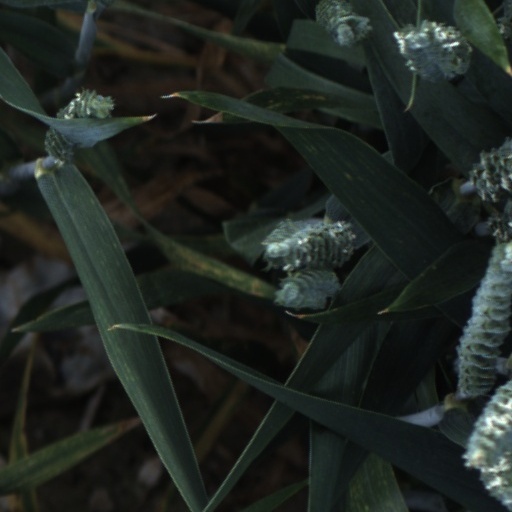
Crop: wheat